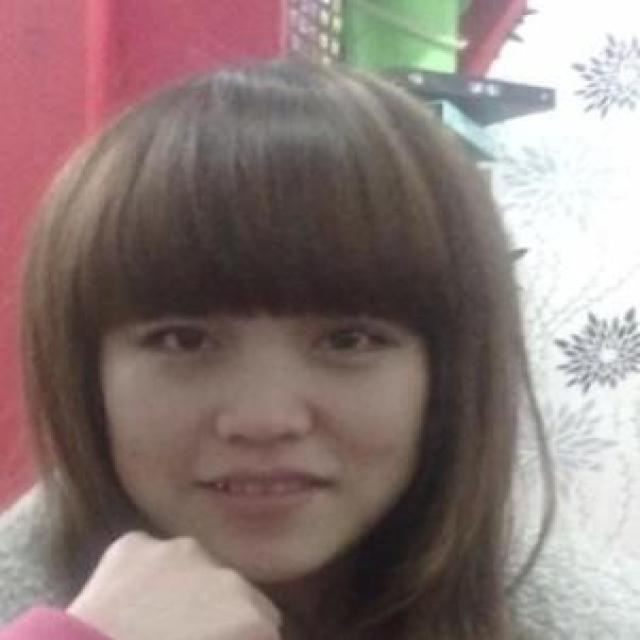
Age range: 21-44